Is It You (Cassie song)

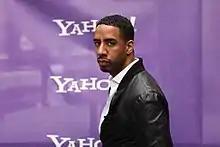
Ryan Leslie composed the song.

AllMusic's Andy Kellman picked "Is It You" as one of the soundtrack album's highlights, saying it "is Cassie's most "pop" song yet, as light as a feather, reliant mostly on a simple combination of handclaps and a fuzzy guitar." In other positive soundtrack reviews, Jessica Dawson of Common Sense Media says the "slow, grinding grooves" can be found on the song describing it "Cassie's sweet and innocent airy pop," while movieXclusive.com's John Li noted the song to be one of "the closest radio-friendly pop songs" featured on it, as the "soulful vocals help to soothe things down a bit." Waqar Hassan of AXS wrote about the track: "The main riff with the distorted sound is a killer on this track," continuing that it "starts to grow on you as discrete notes on the piano start to add into the beat. The "is it you, is it you" part brings the song to a peak."